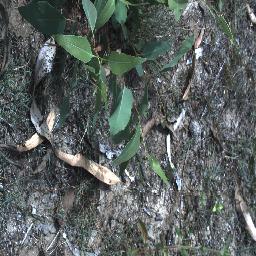
Label: negative